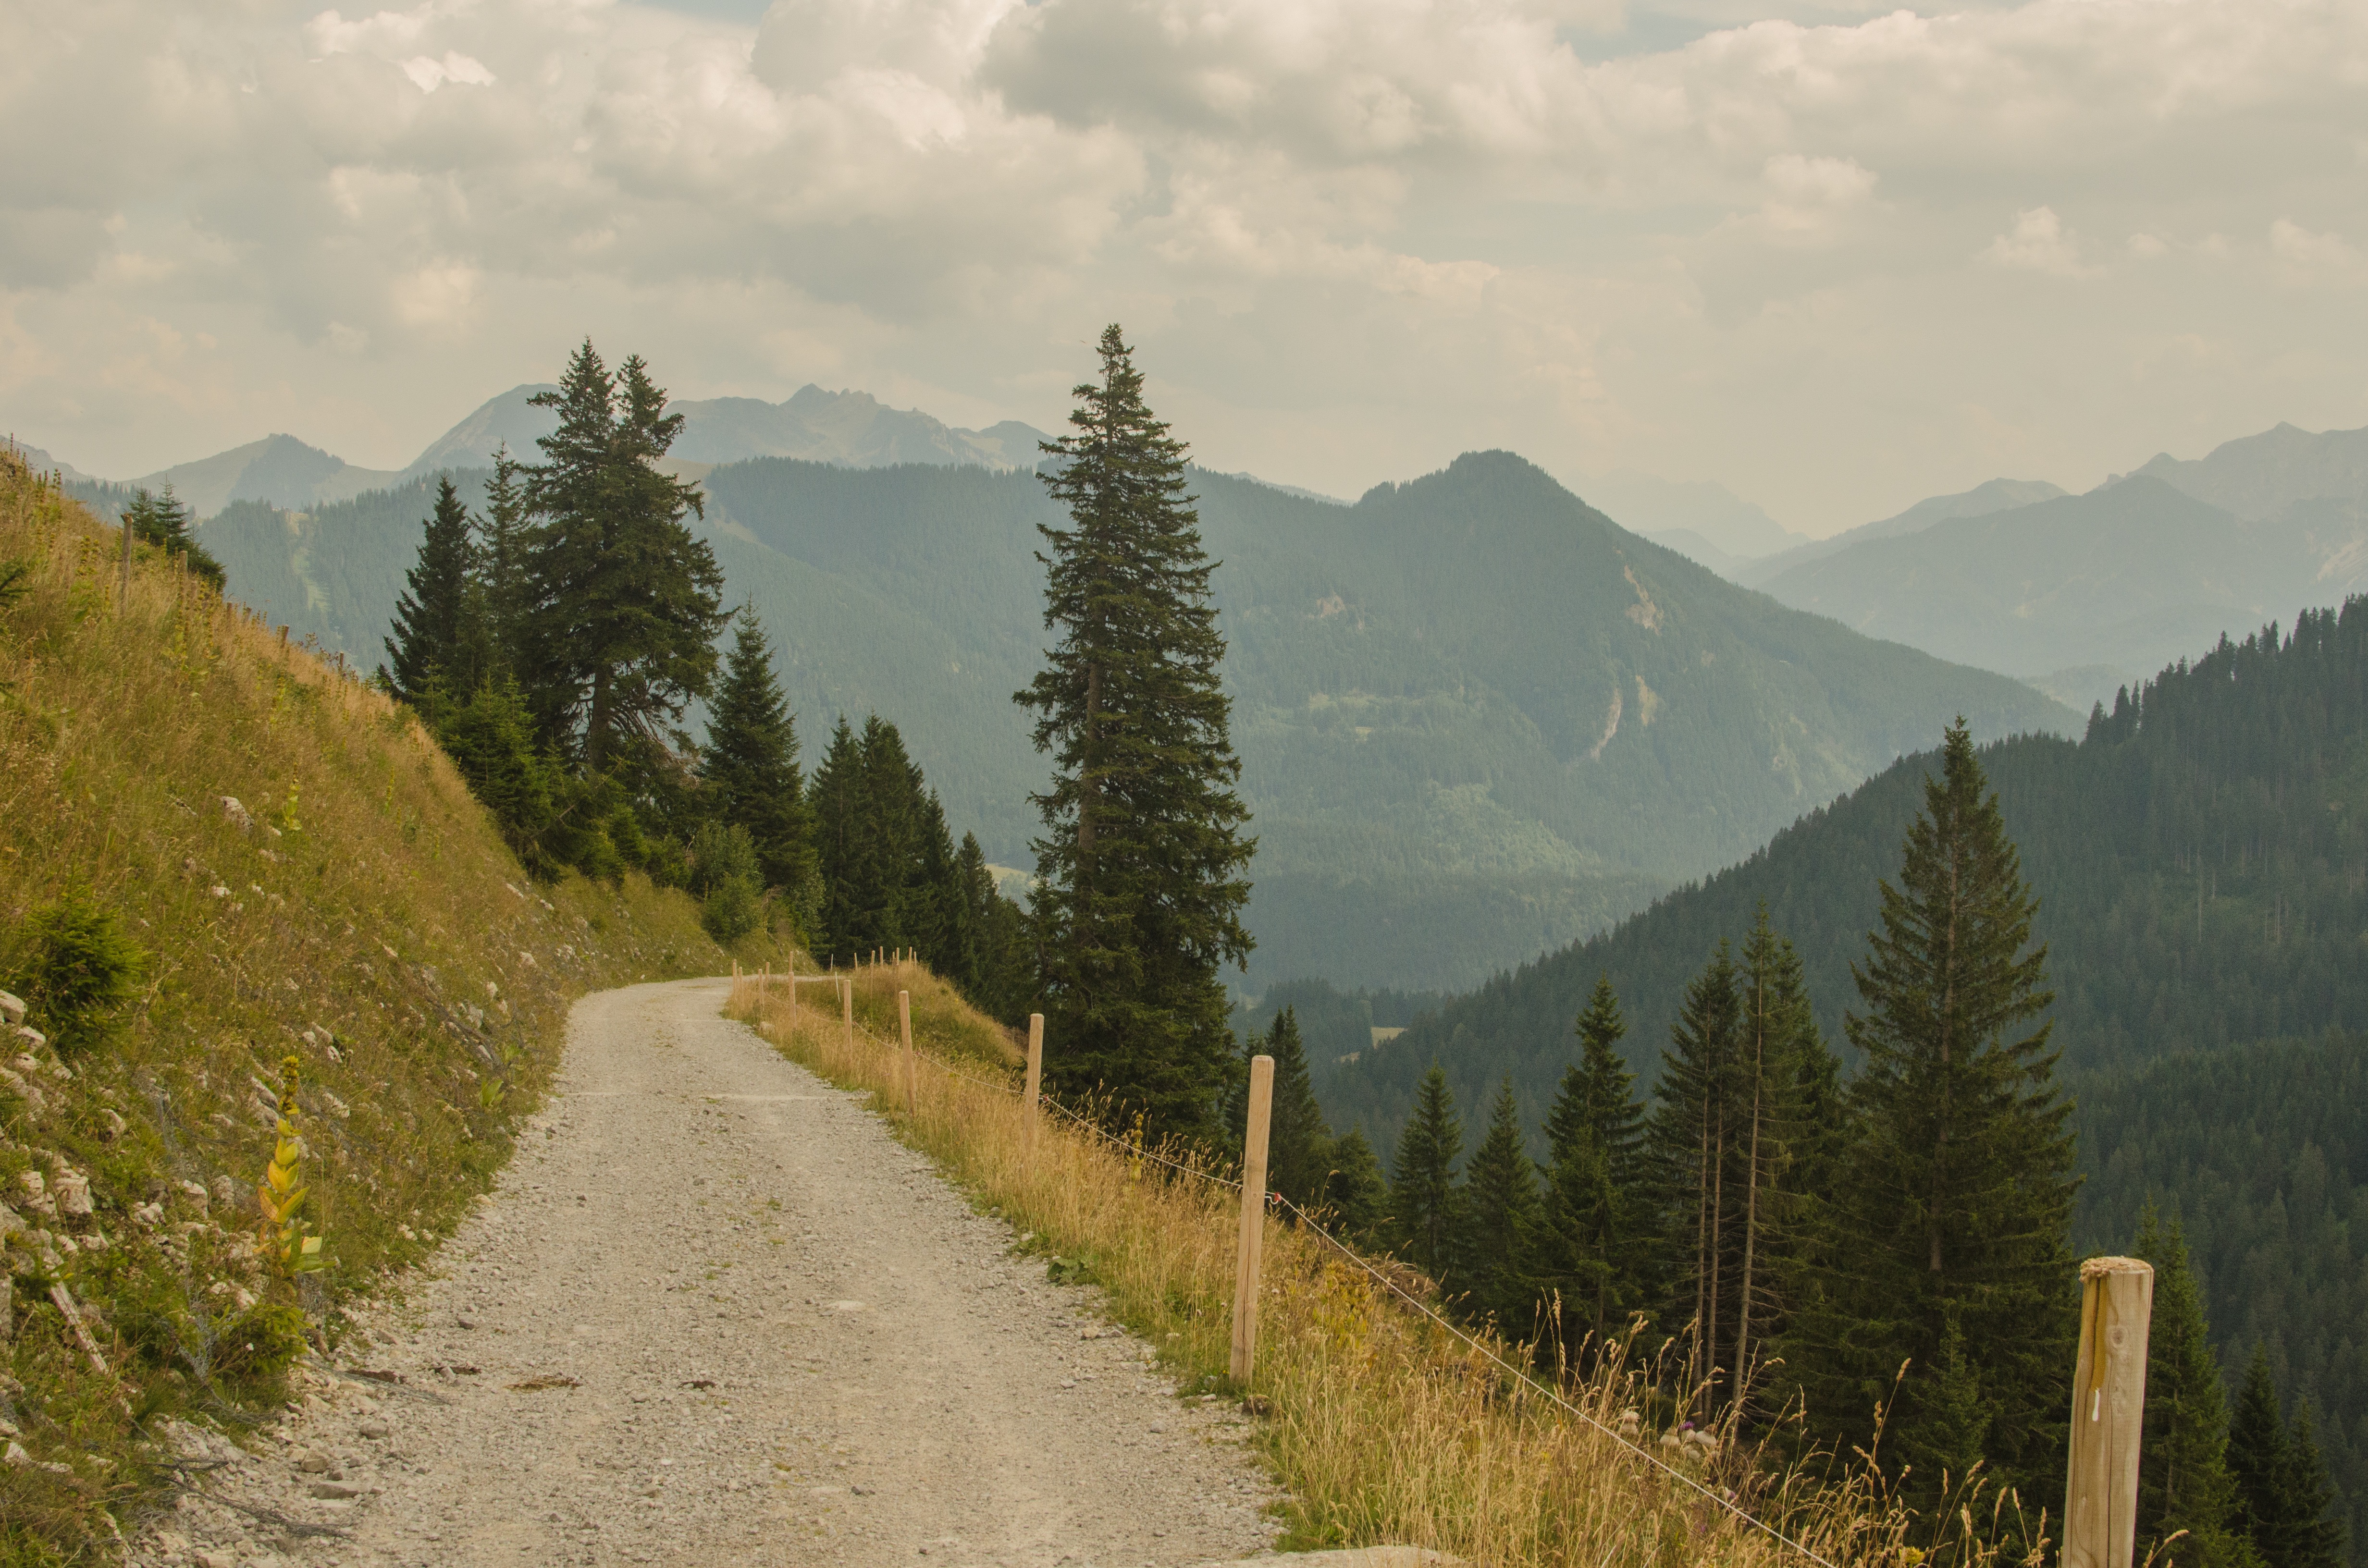
landscape, tree, nature, forest, wilderness, mountain, road, trail, meadow, morning, hill, valley, mountain range, autumn, ridge, alps, plateau, ecosystem, landform, mountain pass, geographical feature, atmospheric phenomenon, mountainous landforms